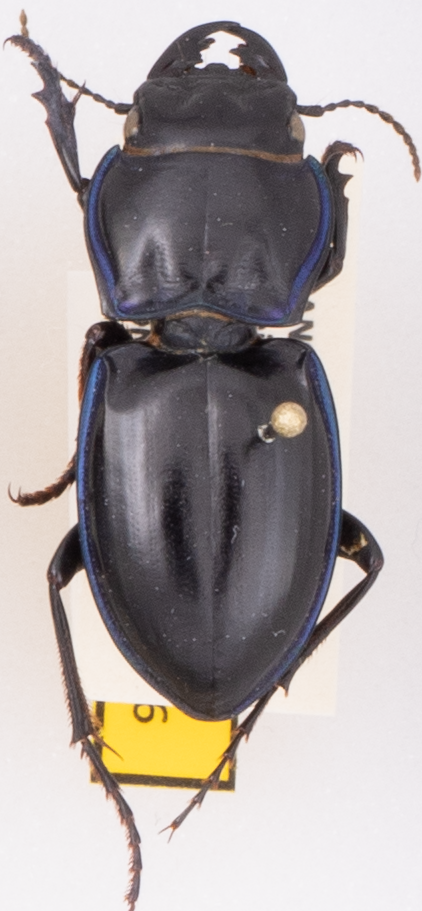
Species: Pasimachus elongatus
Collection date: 2019-07-31
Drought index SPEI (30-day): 0.246
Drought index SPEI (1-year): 1.69
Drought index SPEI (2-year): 0.786